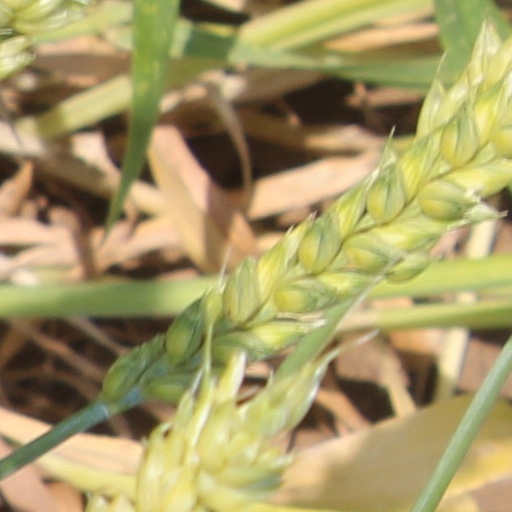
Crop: wheat